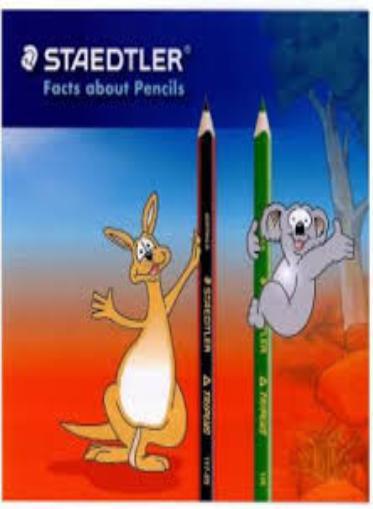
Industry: Necessities